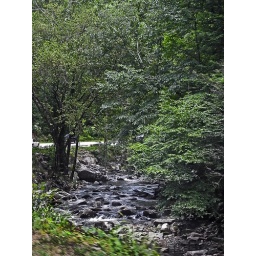
stream by the road in the smoky mountains national park